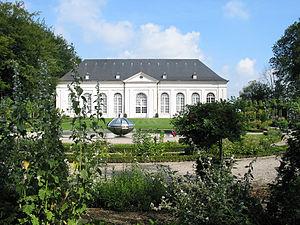
Seneffe (Belgique), parc du château - l'orangerie (architecte: Louis Montoyer - 1782), le bassin et le jardin de fleurs.